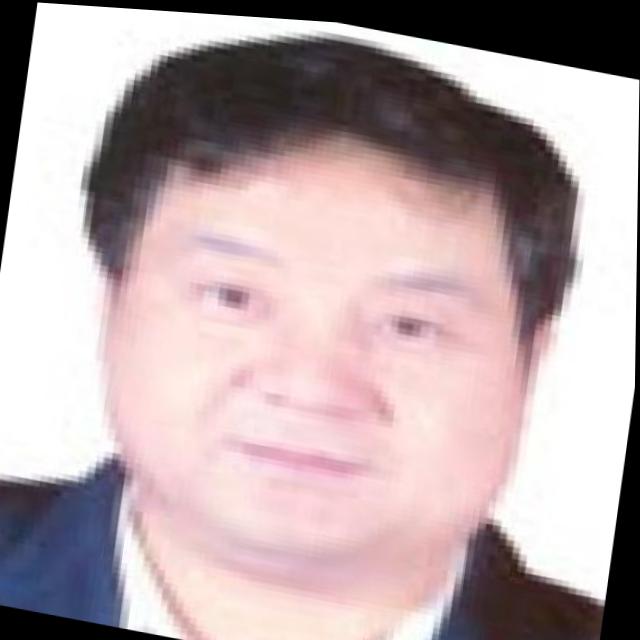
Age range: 45-64